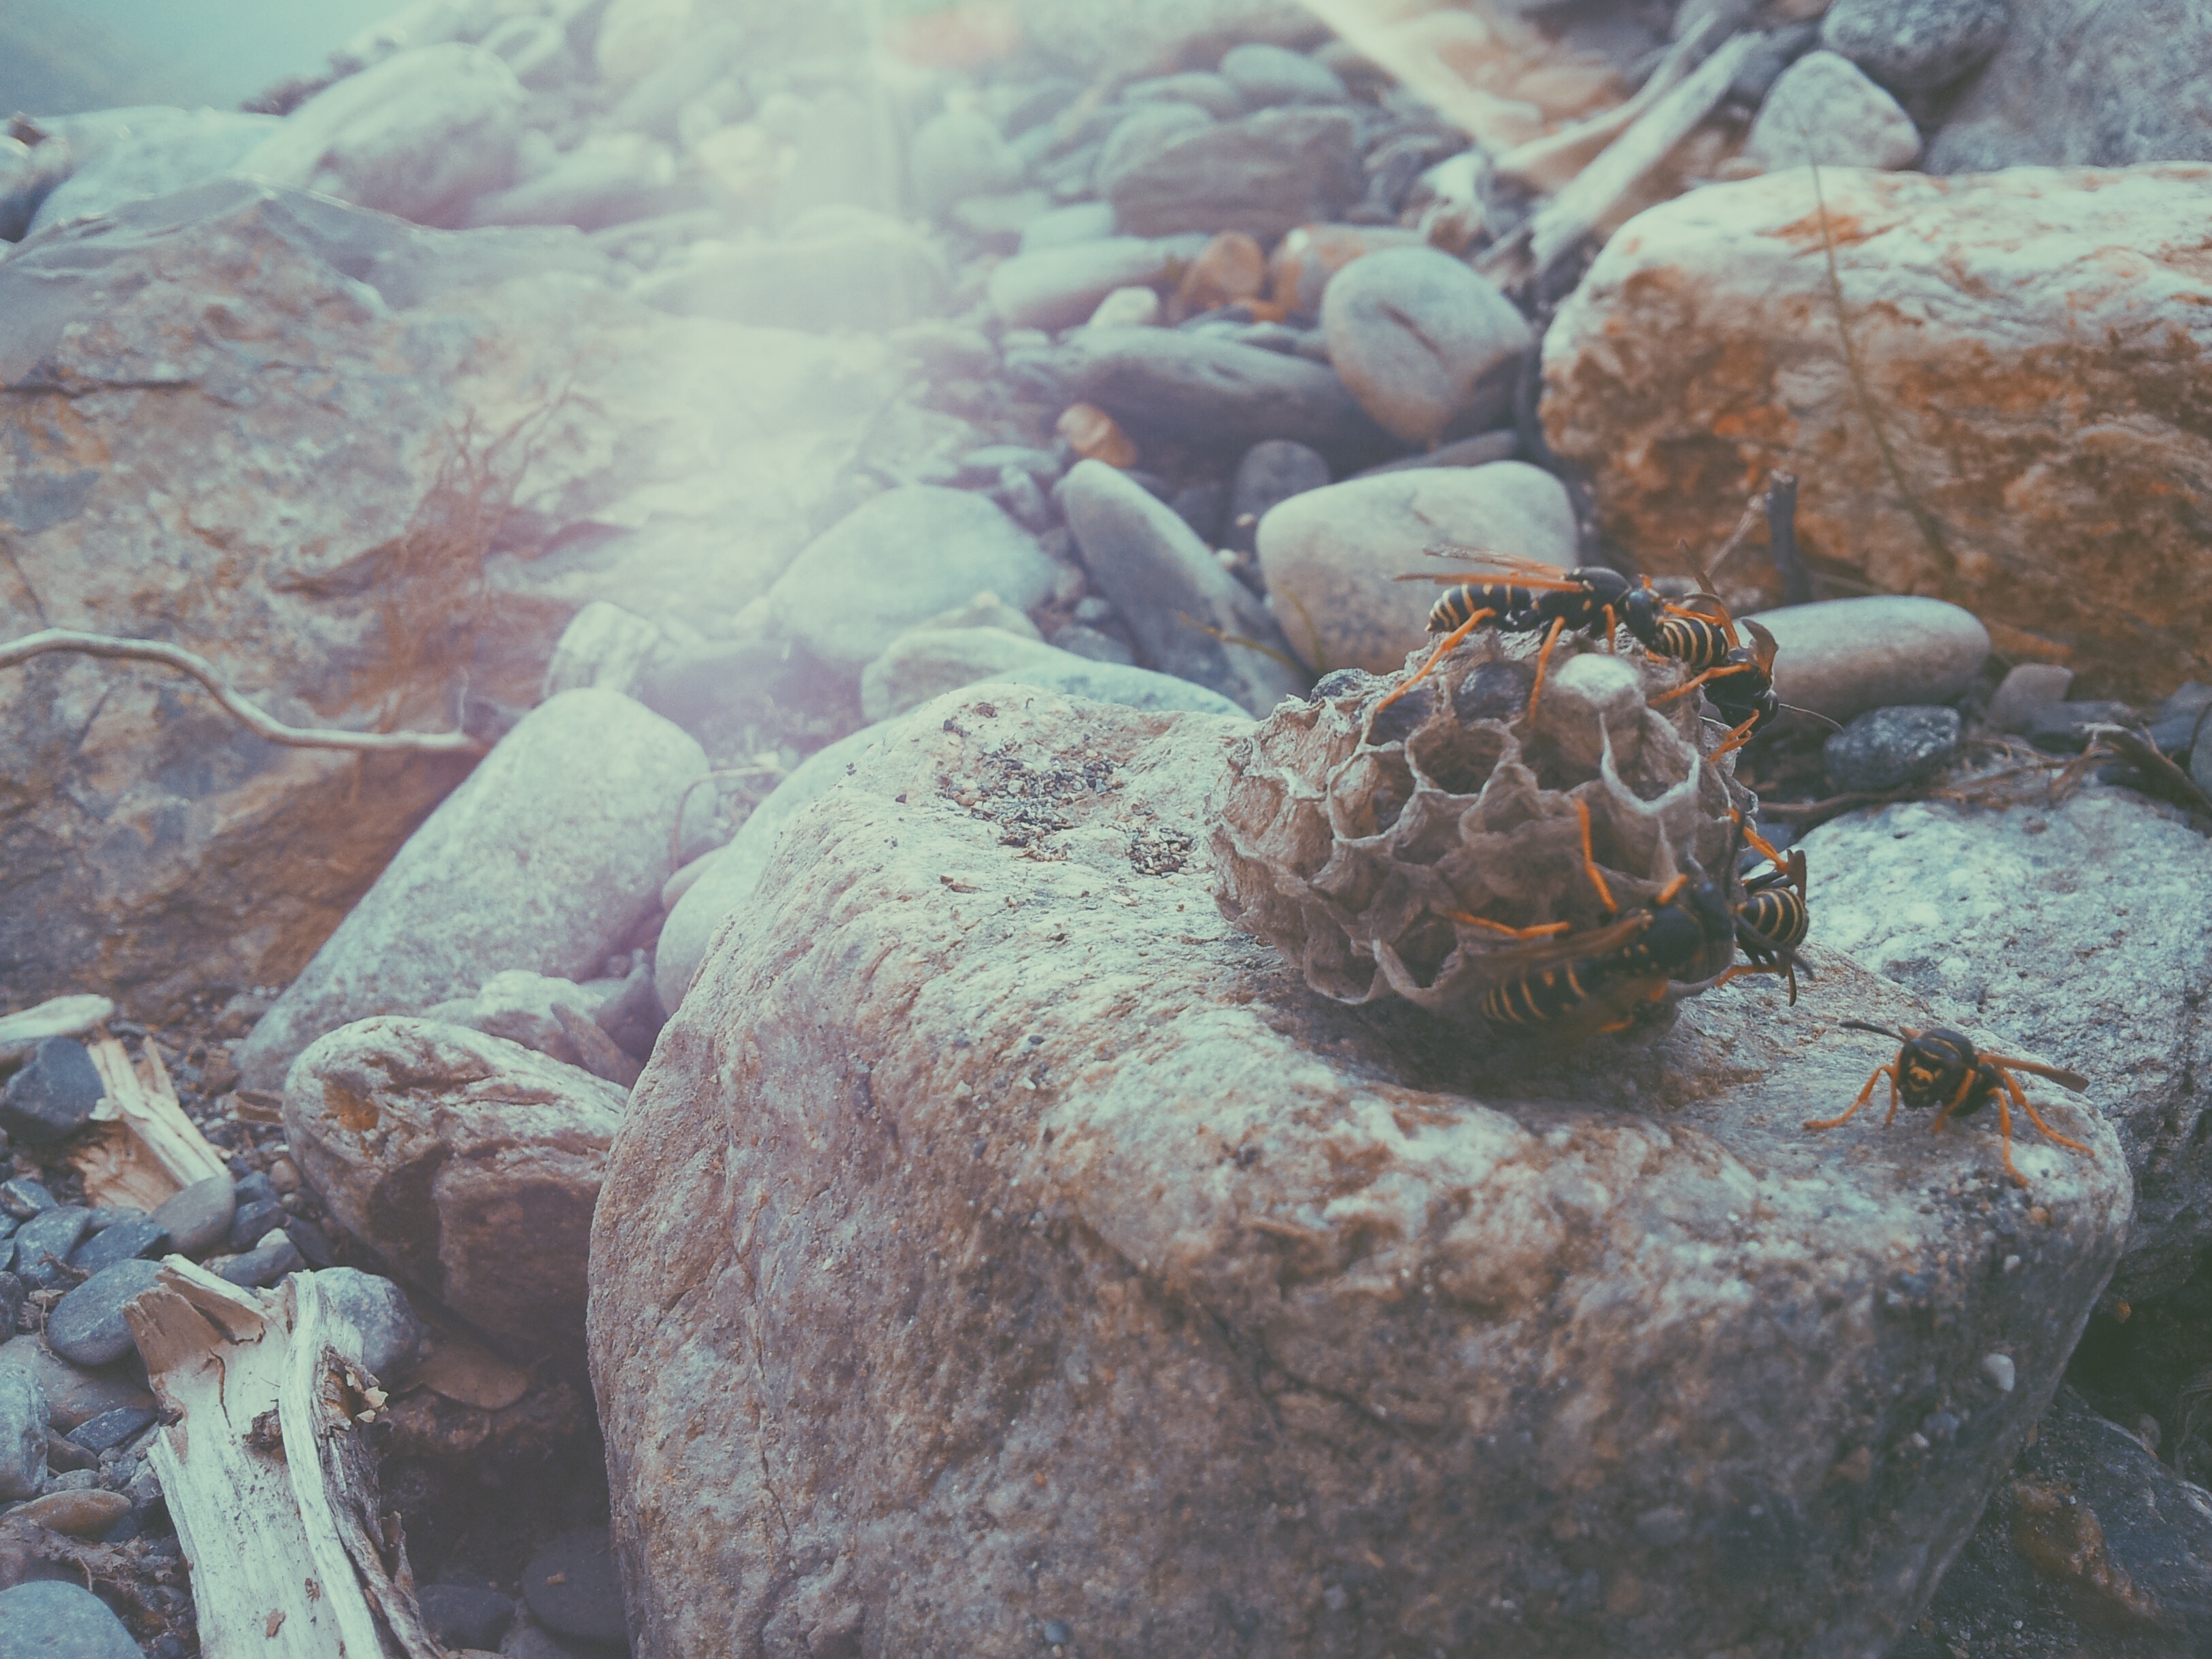
rock, wildlife, underwater, biology, turtle, sea turtle, reptile, fauna, reef, tortoise, marine biology